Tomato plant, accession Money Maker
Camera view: vertical (180 deg); turntable rotation: 240 degrees
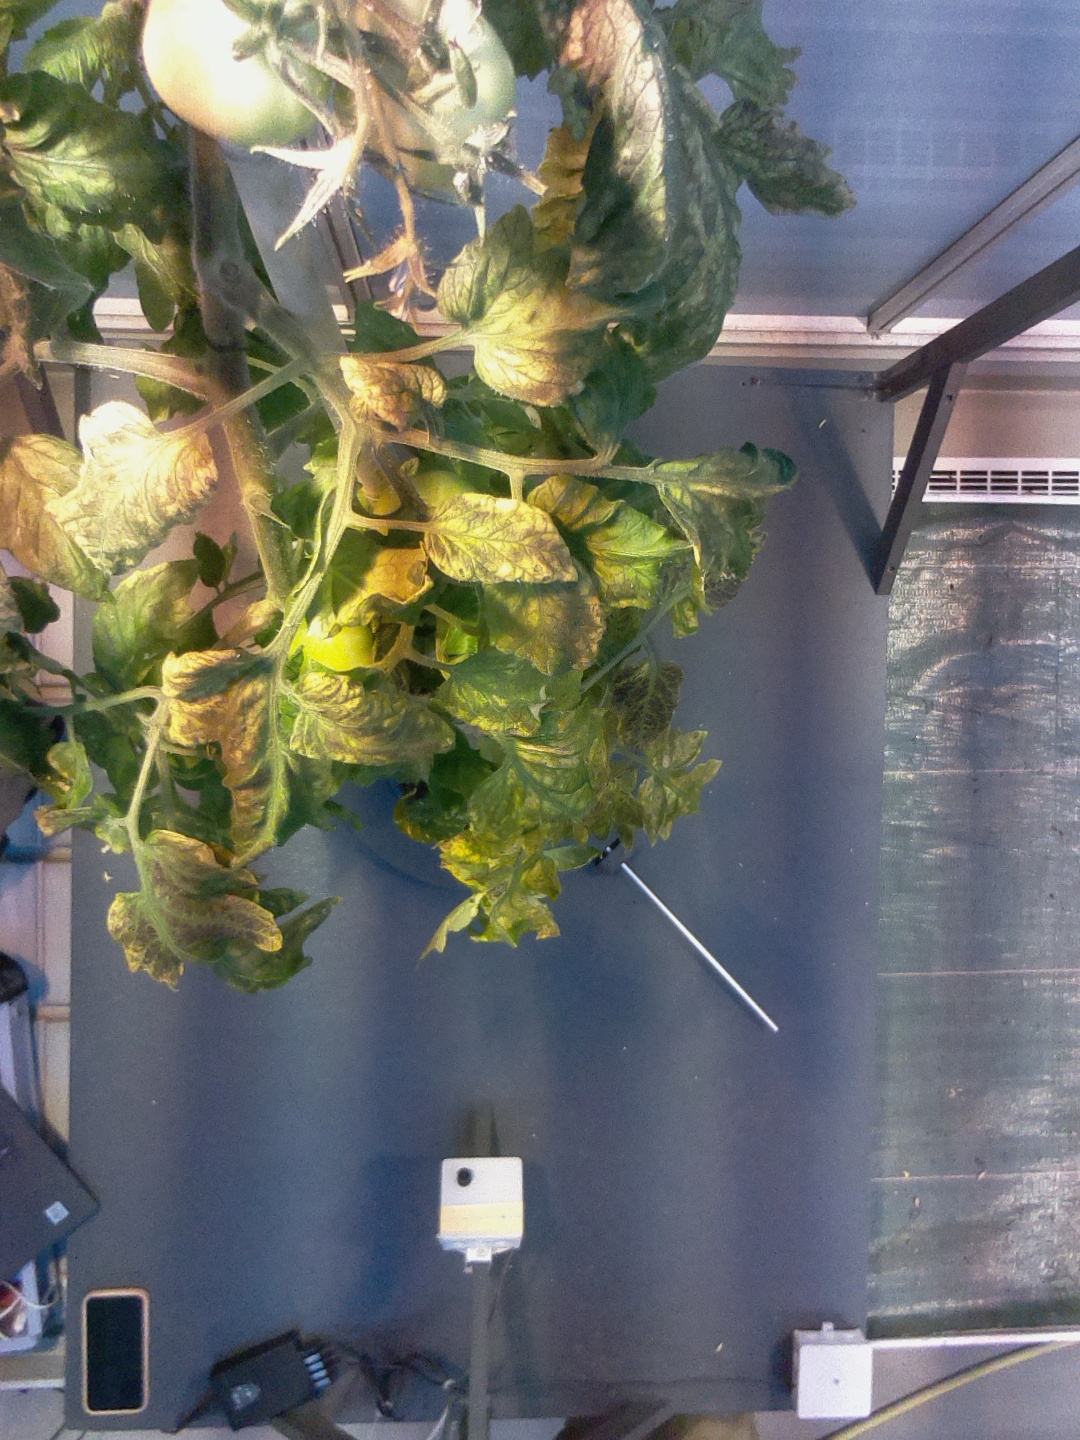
BBCH growth stage 77: 70%-80% of final fruit size